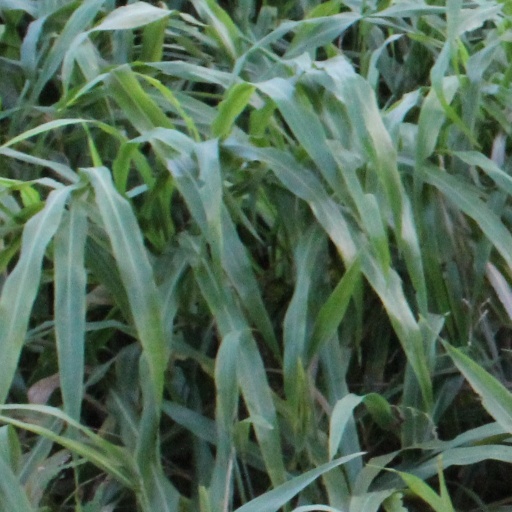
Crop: sorghum